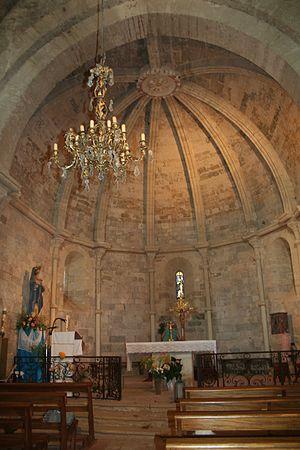
Paulhan (Hérault) - Église romane Notre-Dame des Vertus - abside